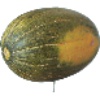
Label: Melon Piel de Sapo 1